The Winner (1996 film)

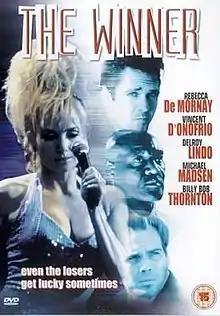
DVD cover

The Winner is a 1996 film directed by Alex Cox and written by Wendy Riss based on her play "A Darker Purpose".